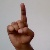
The image shows a hand gesture representing the letter 'D' in Indian Sign Language.